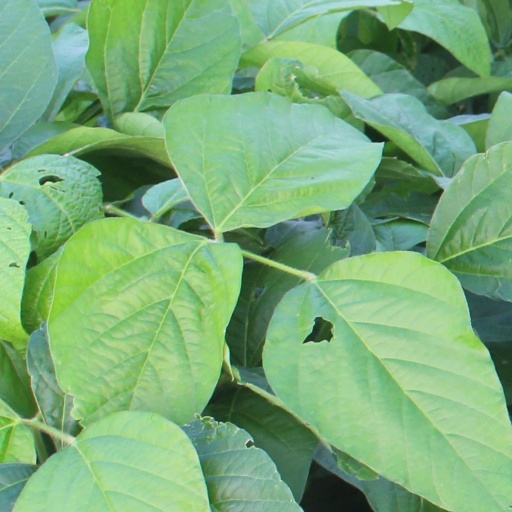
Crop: soybean